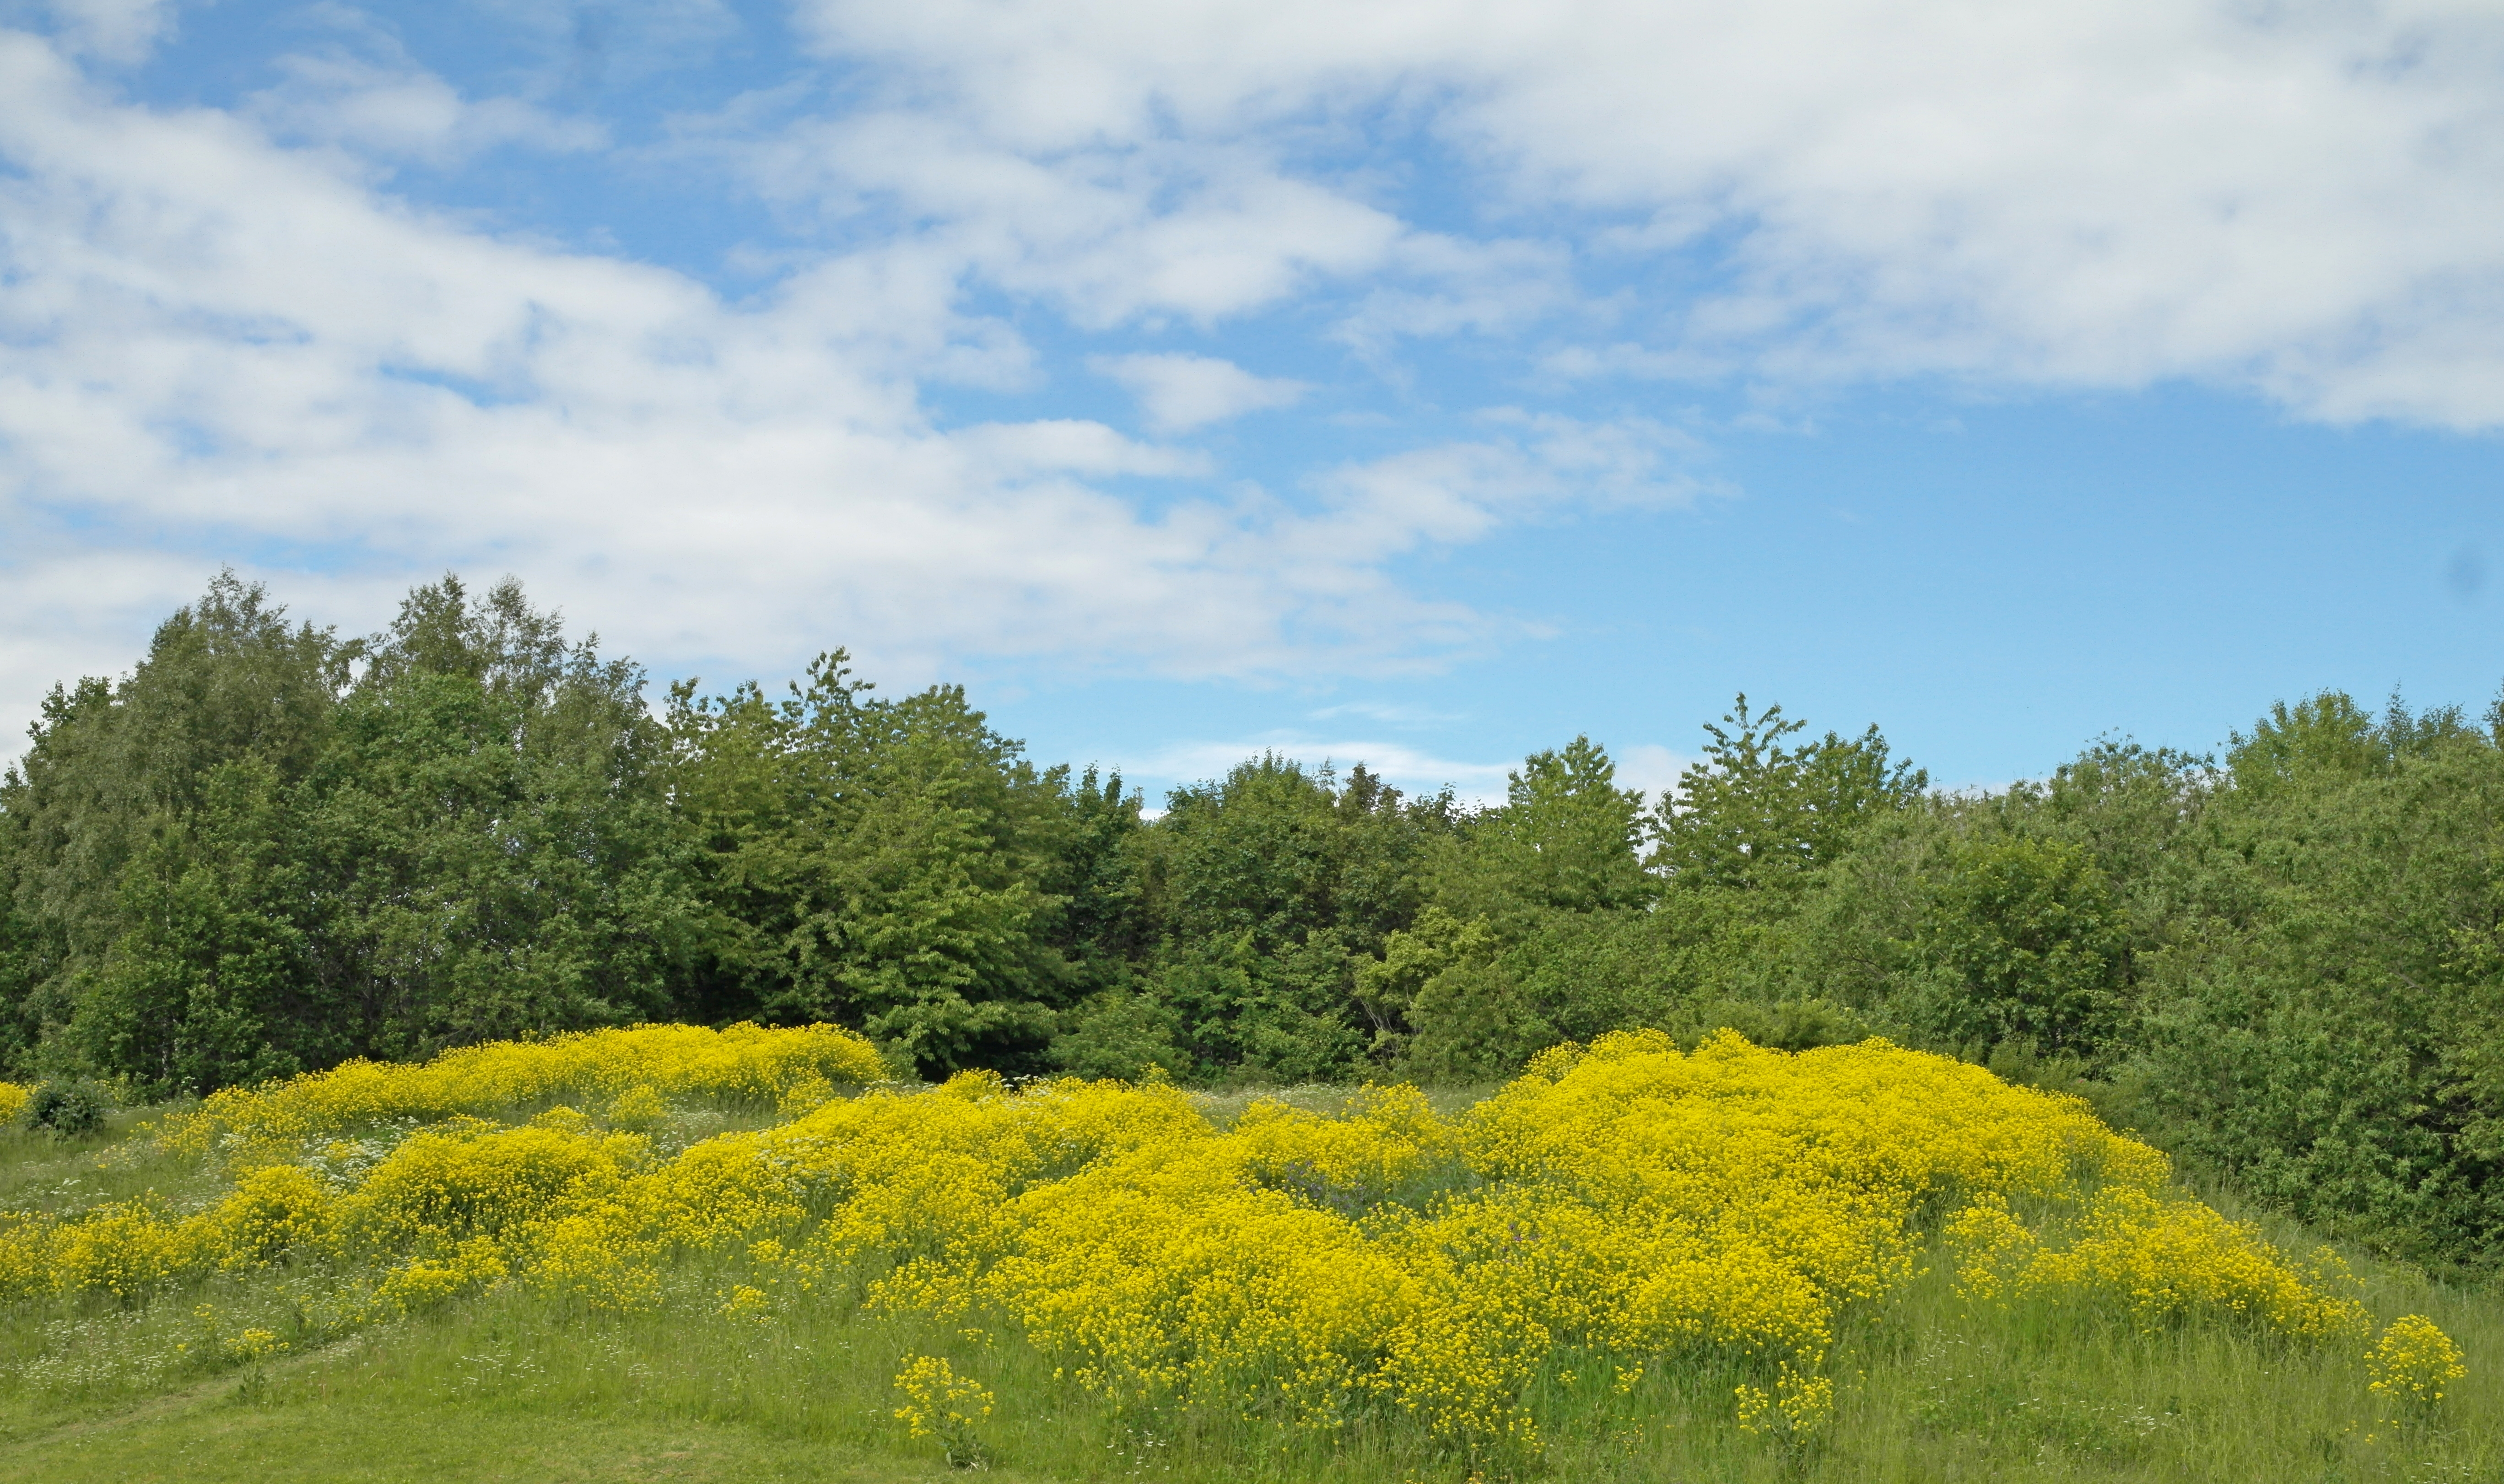
summer, nature, flowers, natural landscape, vegetation, meadow, grassland, natural environment, yellow, plant, flower, prairie, grass, spring, plant community, pasture, hill, wildflower, tree, sky, field, shrubland, landscape, goldenrod, groundcover, subshrub